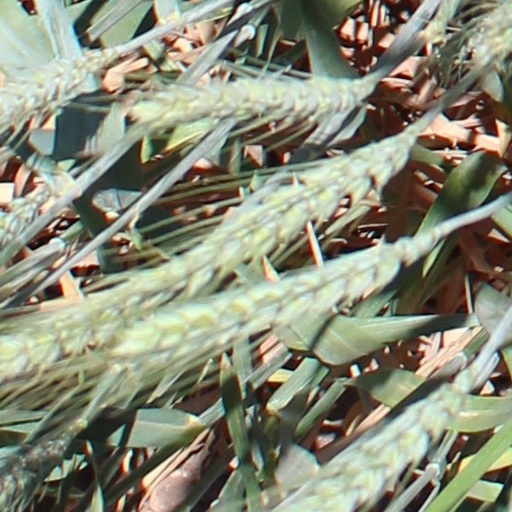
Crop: wheat